Dogu'a Tembien

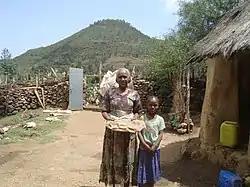
Mount Gumawta, one of the peaks of the Tsatsen mesa, the highest location of Dogu'a Tembien

The lowest places are where the main rivers leave the district. They are often located not far from the highest points, what indicates the magnitude of the relief